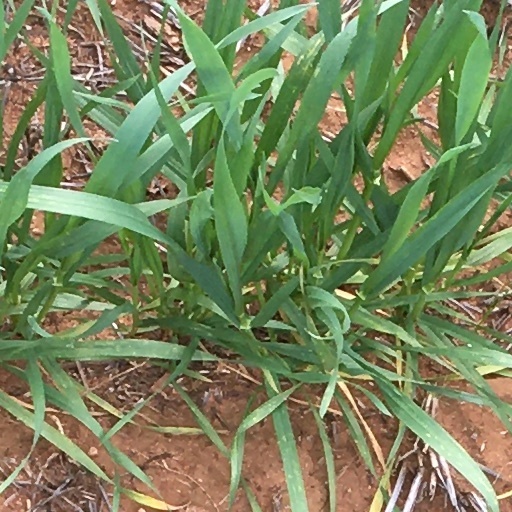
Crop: wheat